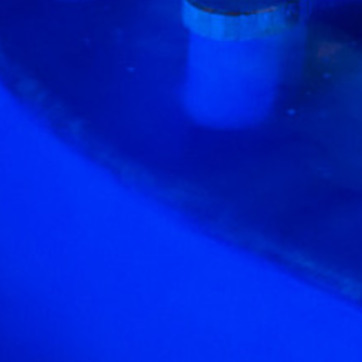
Material: water